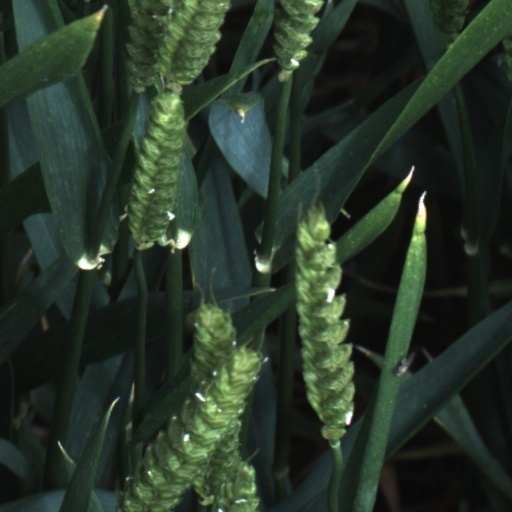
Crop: wheat